Koushal Kishor Mishra

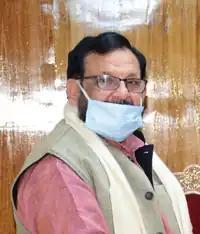
Mishra in 2022

Kaushal Kishore Mishra (or Koushal Kishor Mishra; 1 May 1957 – 10 October 2024) was an Indian academic who was professor of political science at the Banaras Hindu University (BHU). He was formerly the Dean (27th) of the Faculty of Social Sciences, Banaras Hindu University, preceding Arvind Kumar Joshi. Previously, he has been the head of the department of Political Science at Faculty of Social Sciences, Banaras Hindu University from 2014 to 2017. He has been the chair of the Pandit Deen Dayal Upadhyay Chair. He edited the "Indian Journal of Political Science" from 2016 to 2018.